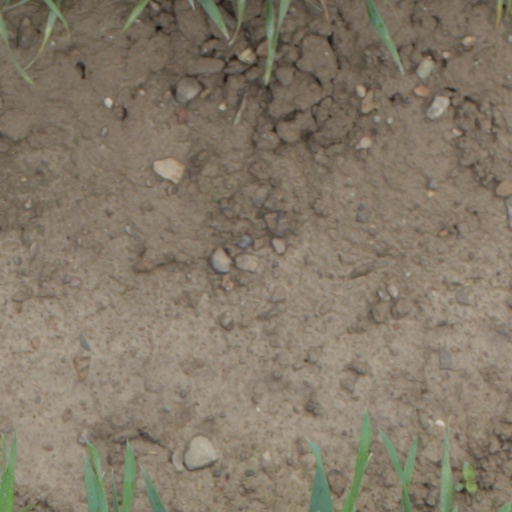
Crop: wheat